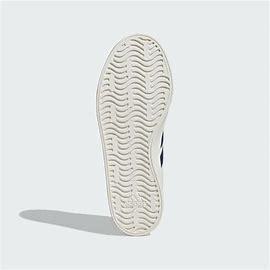
Brand: Adidas
Model: VL Court 3